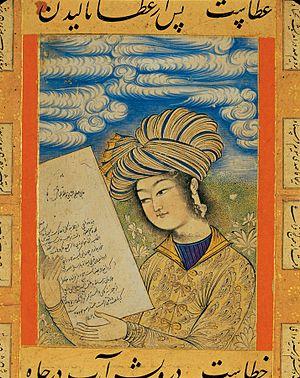
Mohammad Kassim Tabrizi, en persan : محمد قاسم, né vers 1575 à Ispahan et mort en 1659 à Ispahan est un peintre de miniatures persanes.